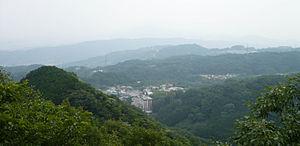
Le château de Shigisan, aujourd'hui détruit, était un château japonais de la période Sengoku, contrôlé par les clans Kizawa et Matsunaga.